Mongol Empire

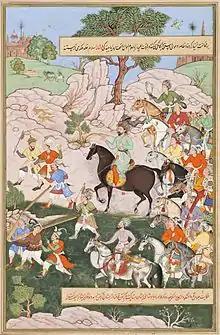
Tuda Mengu of the Golden Horde

At the time of Genghis Khan, virtually every religion had found Mongol converts, from Buddhism to Christianity, from Manichaeism to Islam. To avoid strife, Genghis Khan set up an institution that ensured complete religious freedom, though he himself was a shamanist. Under his administration, all religious leaders were exempt from taxation and from public service.